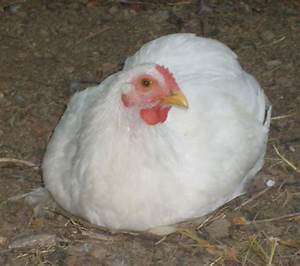
Label: gallina